Smolensk

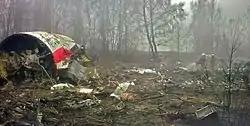
Wreckage from the Polish Tu-154 shortly after the Smolensk air disaster, 2010

On 10 April 2010, a Tu-154 military jet carrying Polish president Lech Kaczyński, his wife, and many notable political and military figures crashed in a wooded area near Smolensk while approaching the local military airport. All ninety-six passengers died immediately on impact. The purpose of the visit was to commemorate the 70th anniversary of the Katyn massacre.